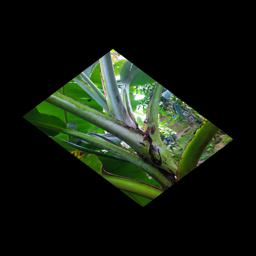
Label: JAHAJI STEM